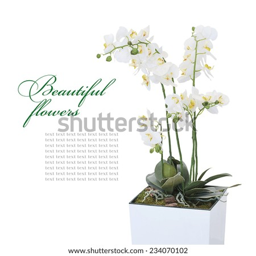
blooming orchid in a flower pot on a white background with space for text